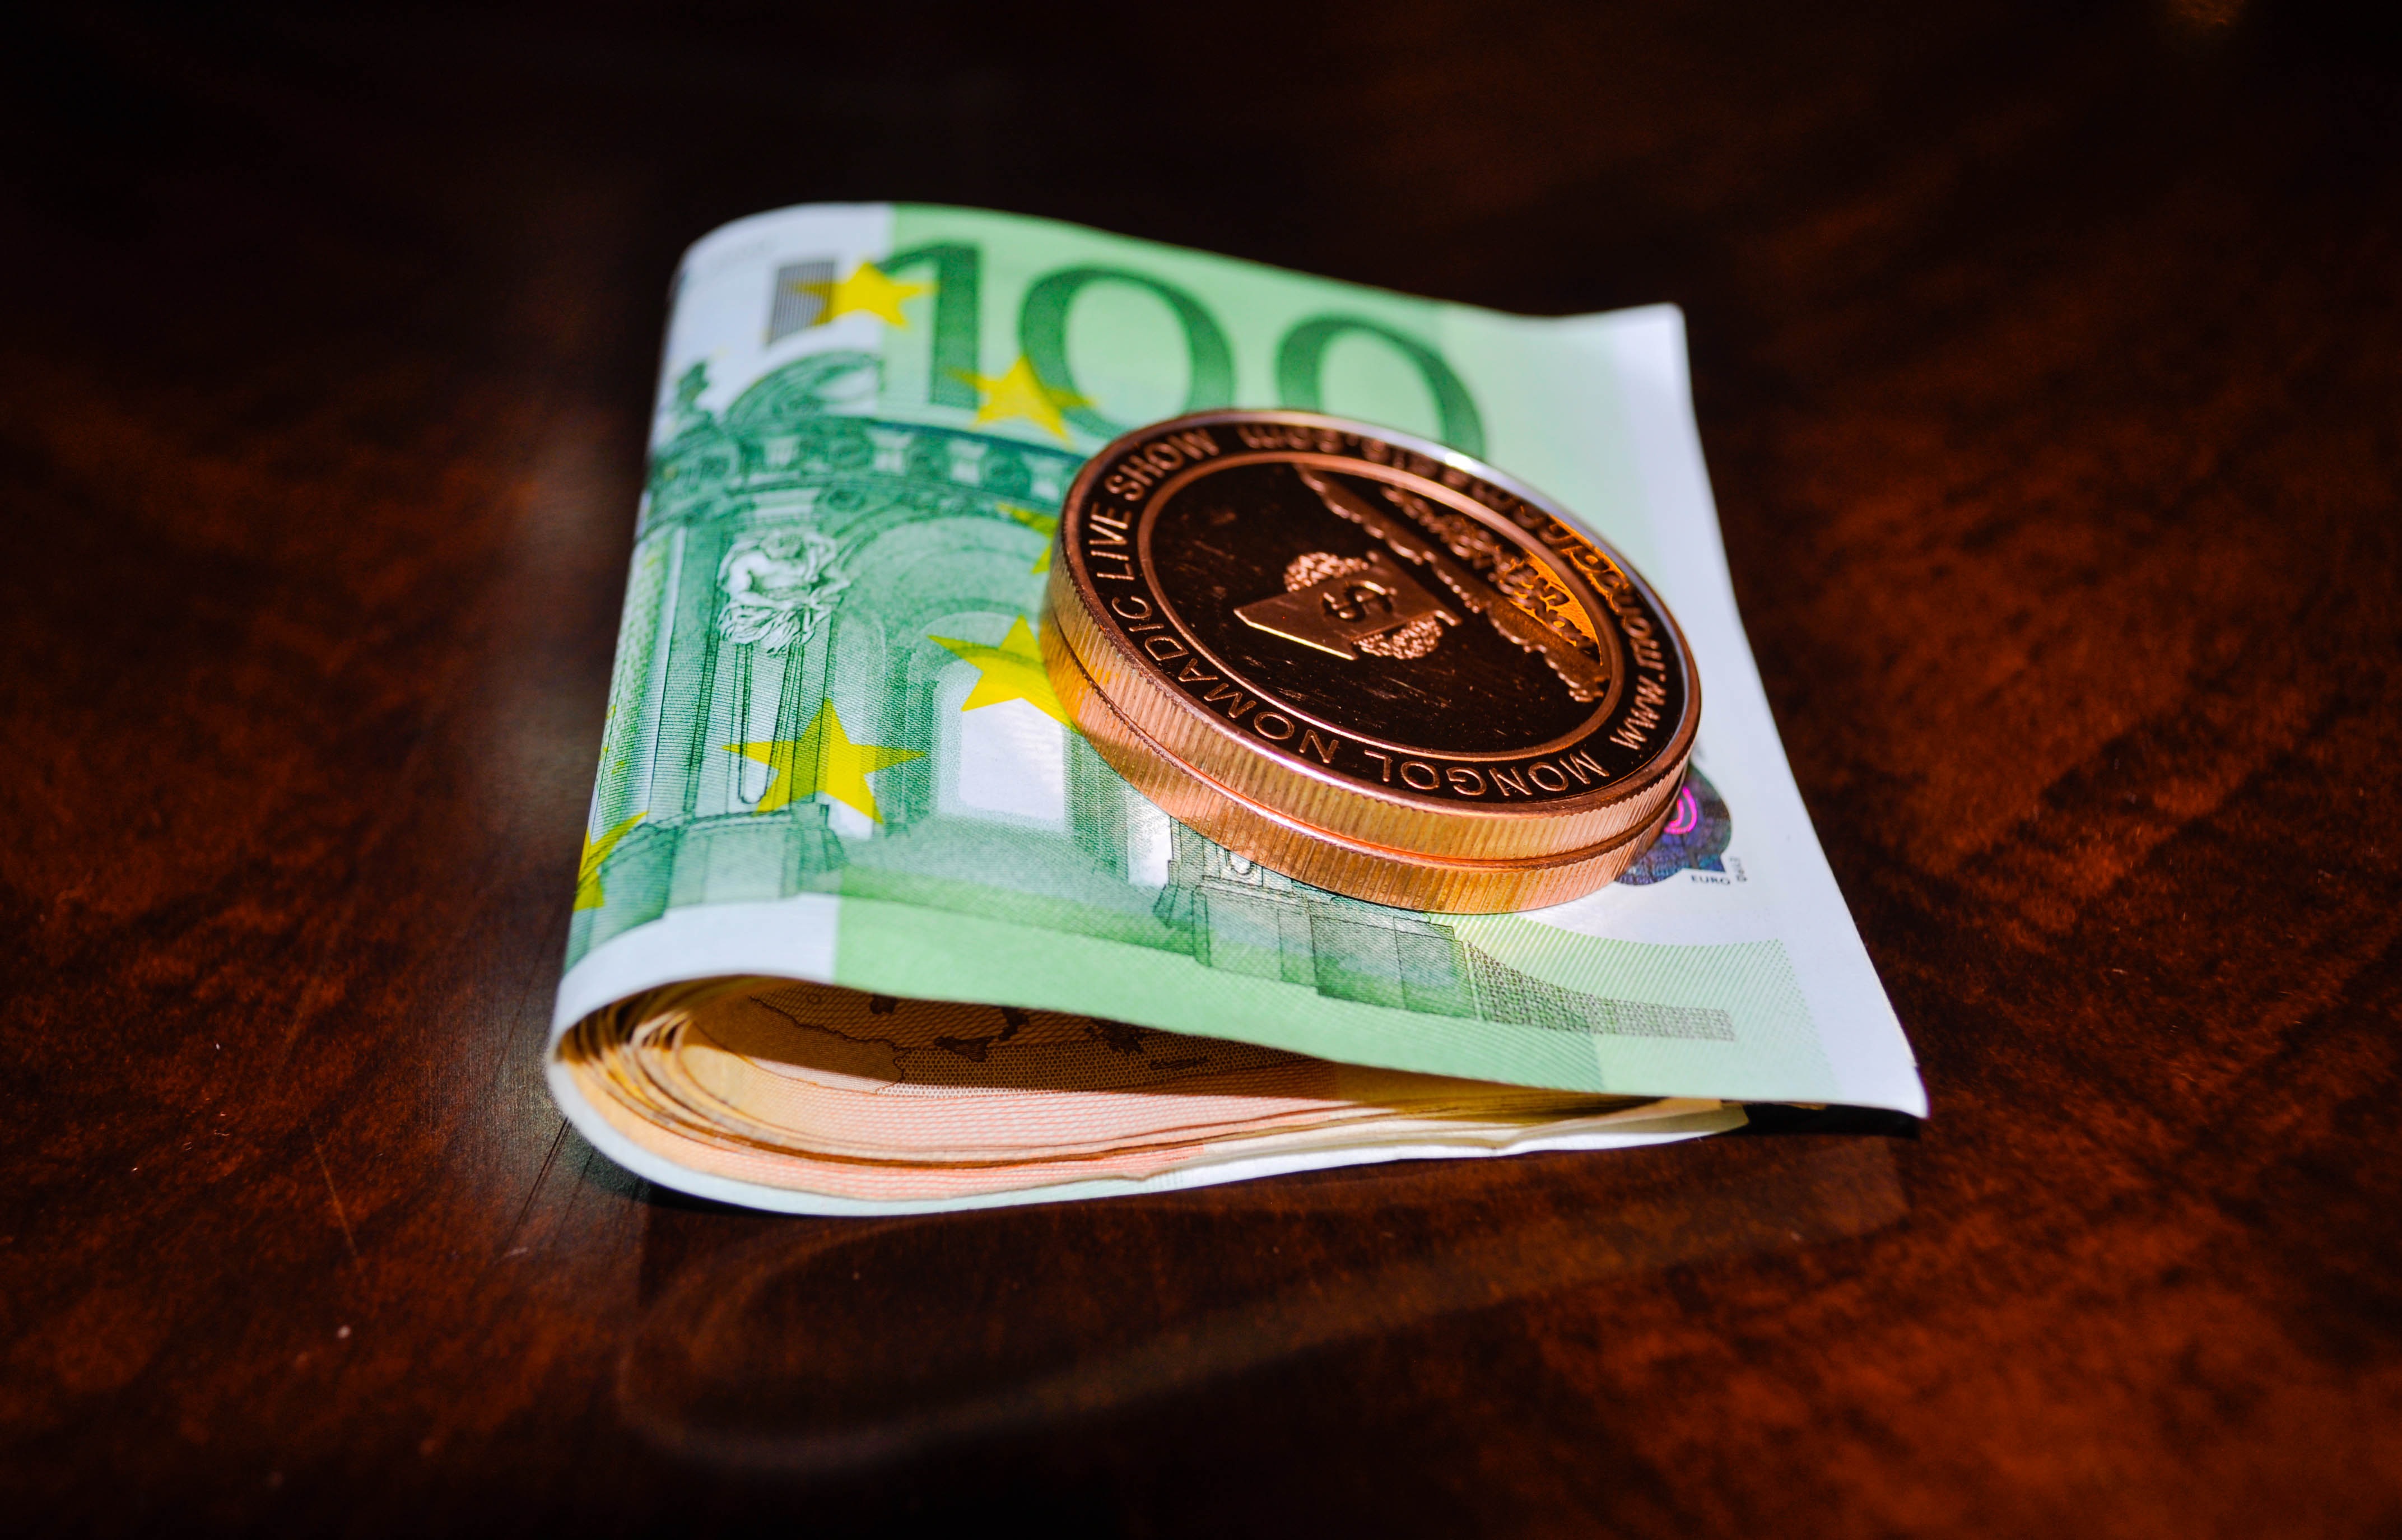
food, metal, money, drink, business, chocolate, dessert, brand, cash, bank, currency, euro, coin, token, economy, finance, flavor